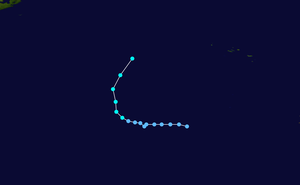
La saison cyclonique 2001 dans l'océan Atlantique nord commence officiellement le 1ᵉʳ juin et se finit le 30 novembre 2001. Elle respecte ces conventions en commençant le 5 juin avec la tempête tropicale Allison et en se terminant le 6 décembre avec l'ouragan Olga. Elle est cependant au-dessus de la moyenne en termes d'activité. Les tempêtes de cette saison ayant causé le plus de dégâts sont la tempête tropicale Allison, qui a causé de très grandes inondations au Texas, l'ouragan Iris qui a frappé le Belize, et l'ouragan Michelle, qui a frappé plusieurs pays. Trois cyclones tropicaux ont frappé les États-Unis, trois ont directement affecté le Canada et trois autres ont directement affecté le Mexique et l'Amérique centrale. Au total, la saison a fait 105 blessés et a causé 7,1 milliards de dollars de dégâts. En raison de leur très grande force, les noms d'Allison, Iris et de Michelle ont été retirés de la liste de l'Organisation météorologique mondiale.